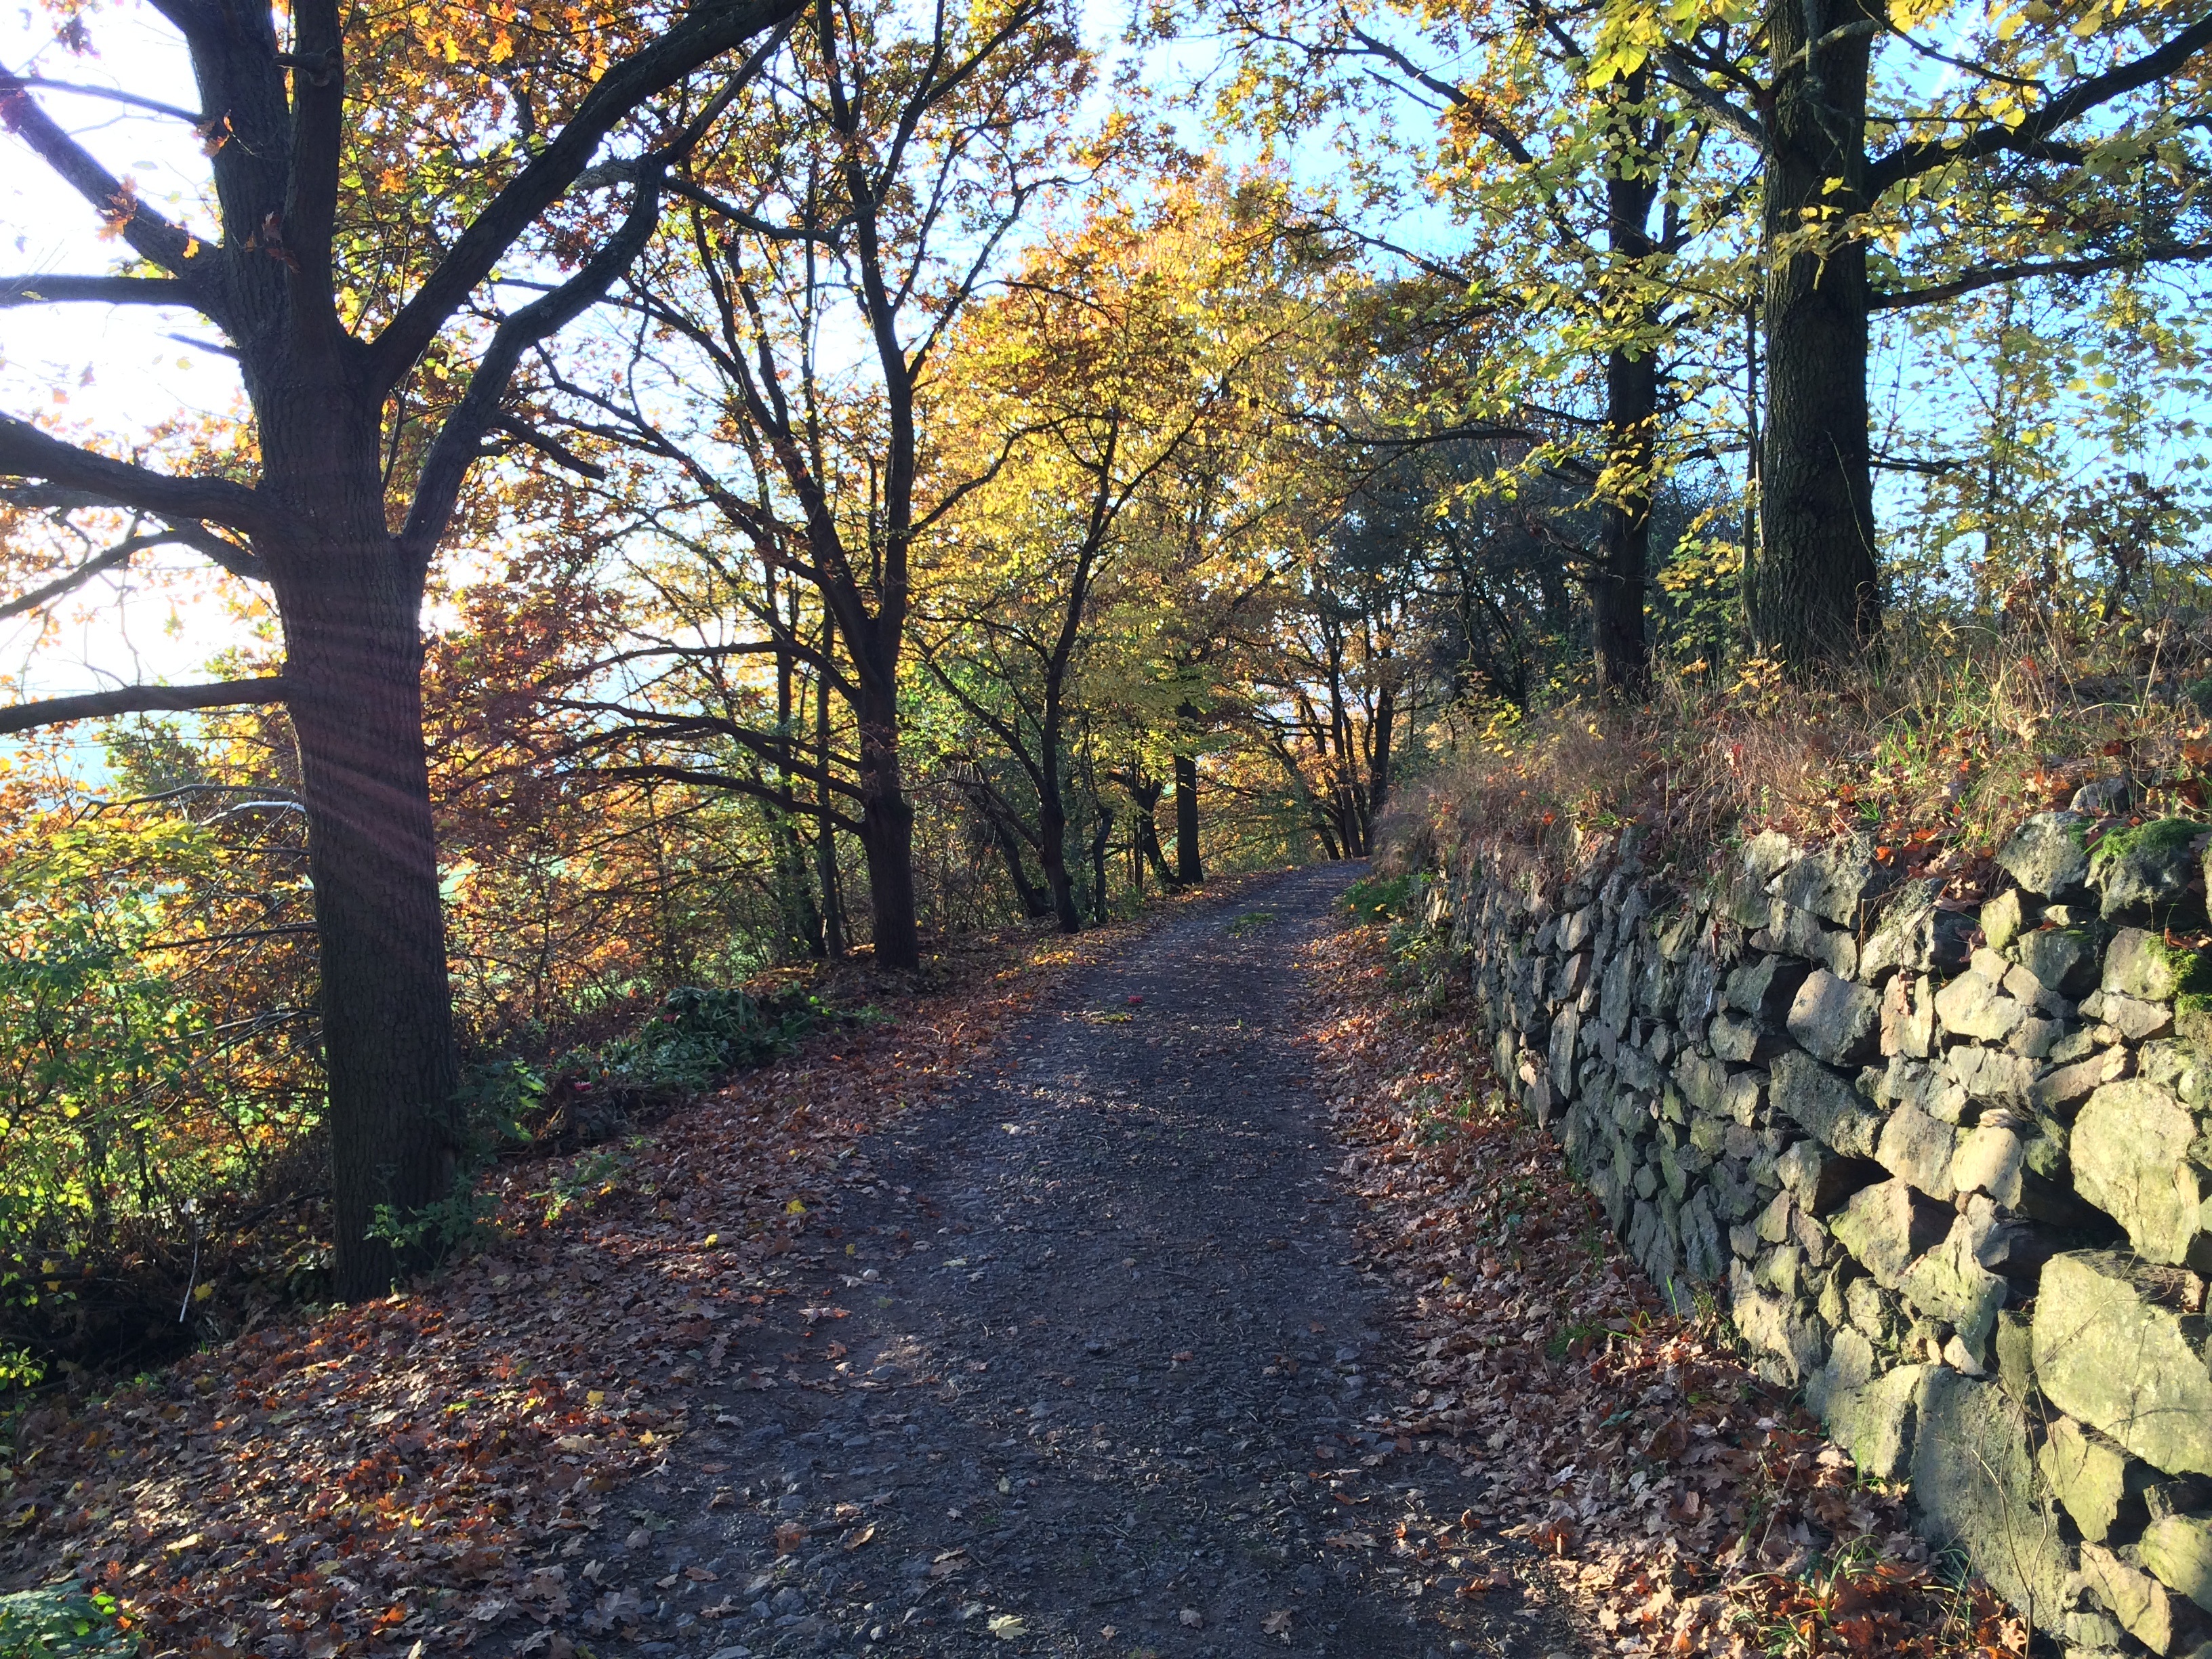
tree, nature, forest, path, trail, leaf, wall, stone, foliage, green, autumn, park, season, trees, leaves, deciduous, woodland, south bohemia, woody plant